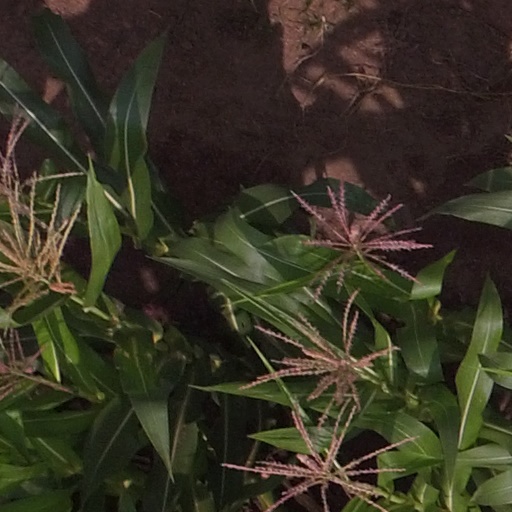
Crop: maize; corn